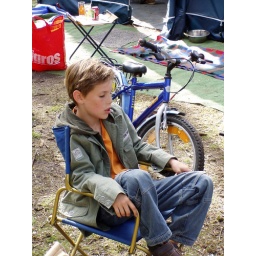
Our son Abel in his cool new clothes